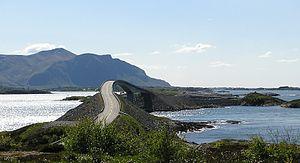
Cette liste de ponts de Norvège a pour vocation de présenter une liste de ponts remarquables de Norvège, tant par leurs caractéristiques dimensionnelles, que par leur intérêt architectural ou historique.